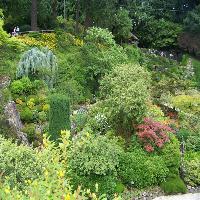
Weather: cloudy or overcast